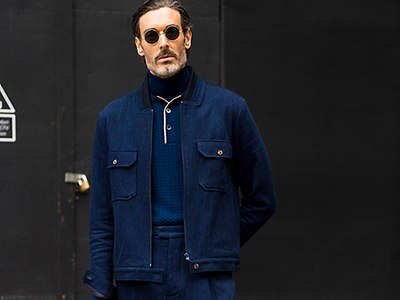
Gender: men